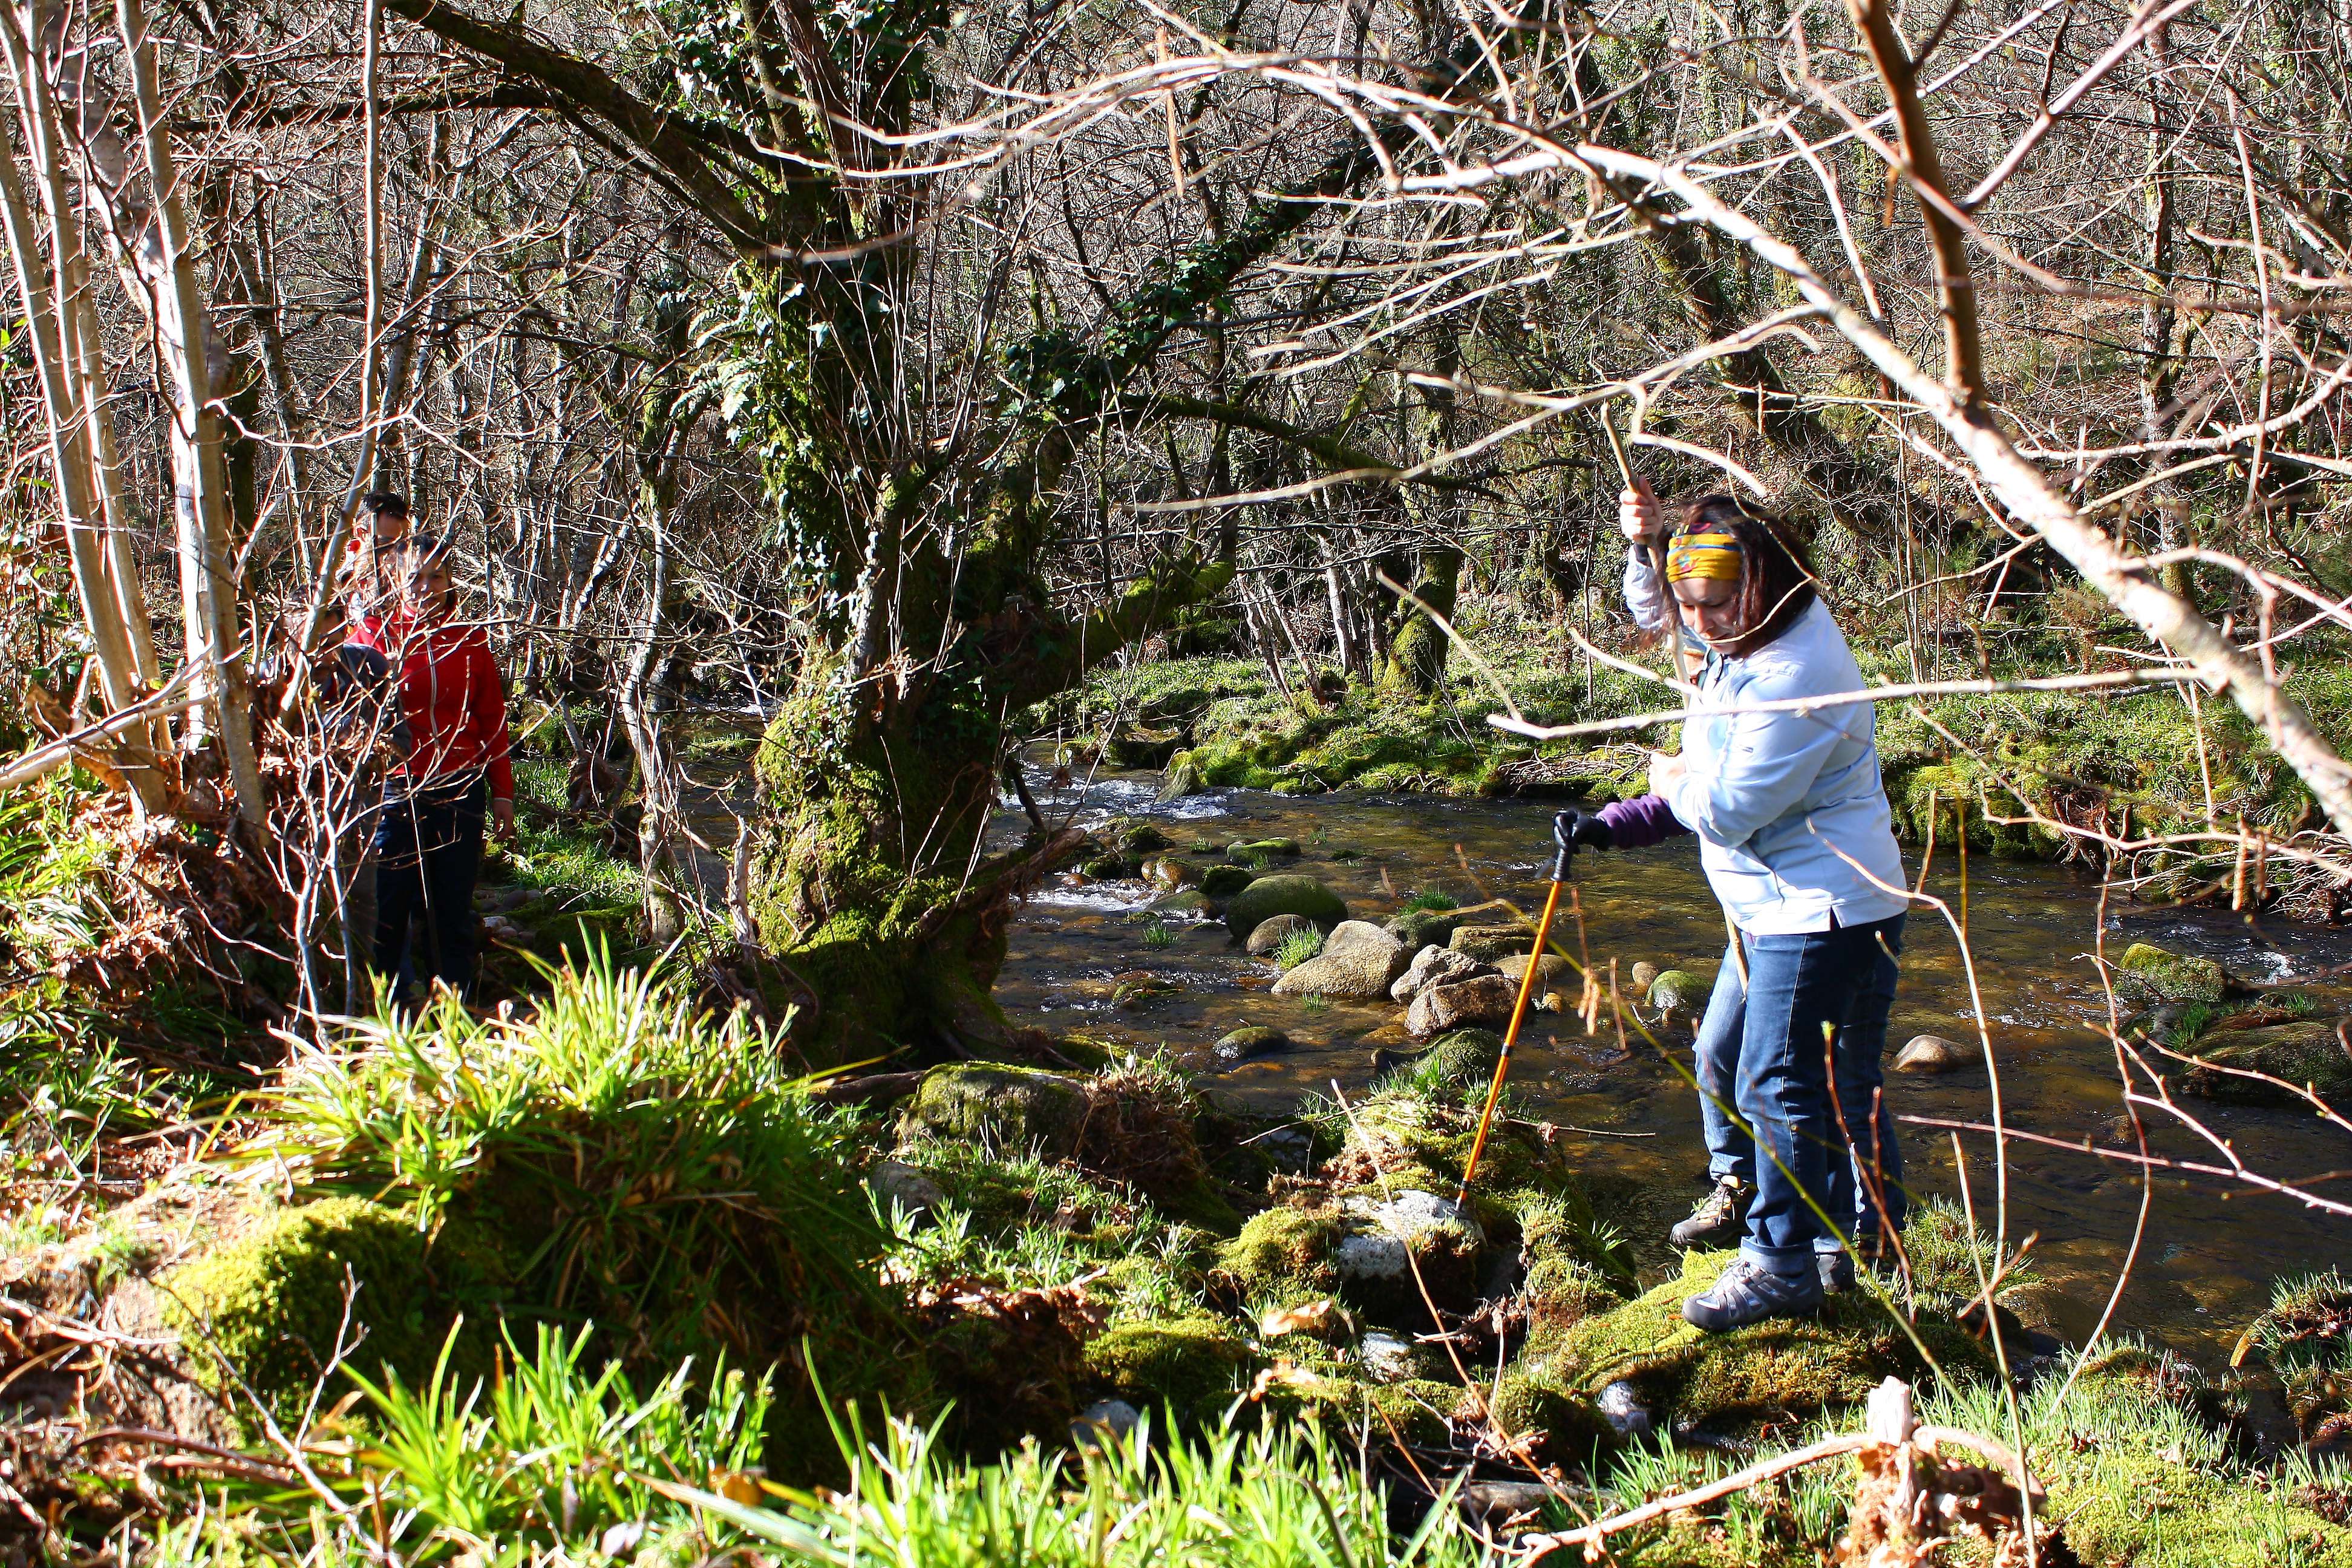
tree, forest, wilderness, walking, trail, flower, adventure, pond, stream, autumn, botany, wetland, woodland, habitat, ggl1, natural environment